LOT Polish Airlines Flight 007

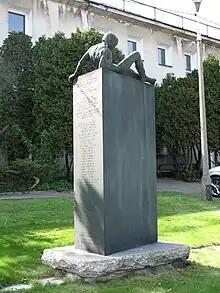
Memorial to the boxers who died in the plane crash

A bronze statue dedicated to the boxers who perished in the accident – a trigonal prism with a knocked-down boxer at the top – was installed at the grounds of Warsaw sport club Skra Warszawa, and later moved near the Warsaw Olympic Center. An identical statue is located at the United States Olympic Training Center in Colorado Springs. The statues were funded by Thomas Kane of Printon Kane and Company and by AIBA, and produced by American sculptor A. Thomas Schomberg in 1984.